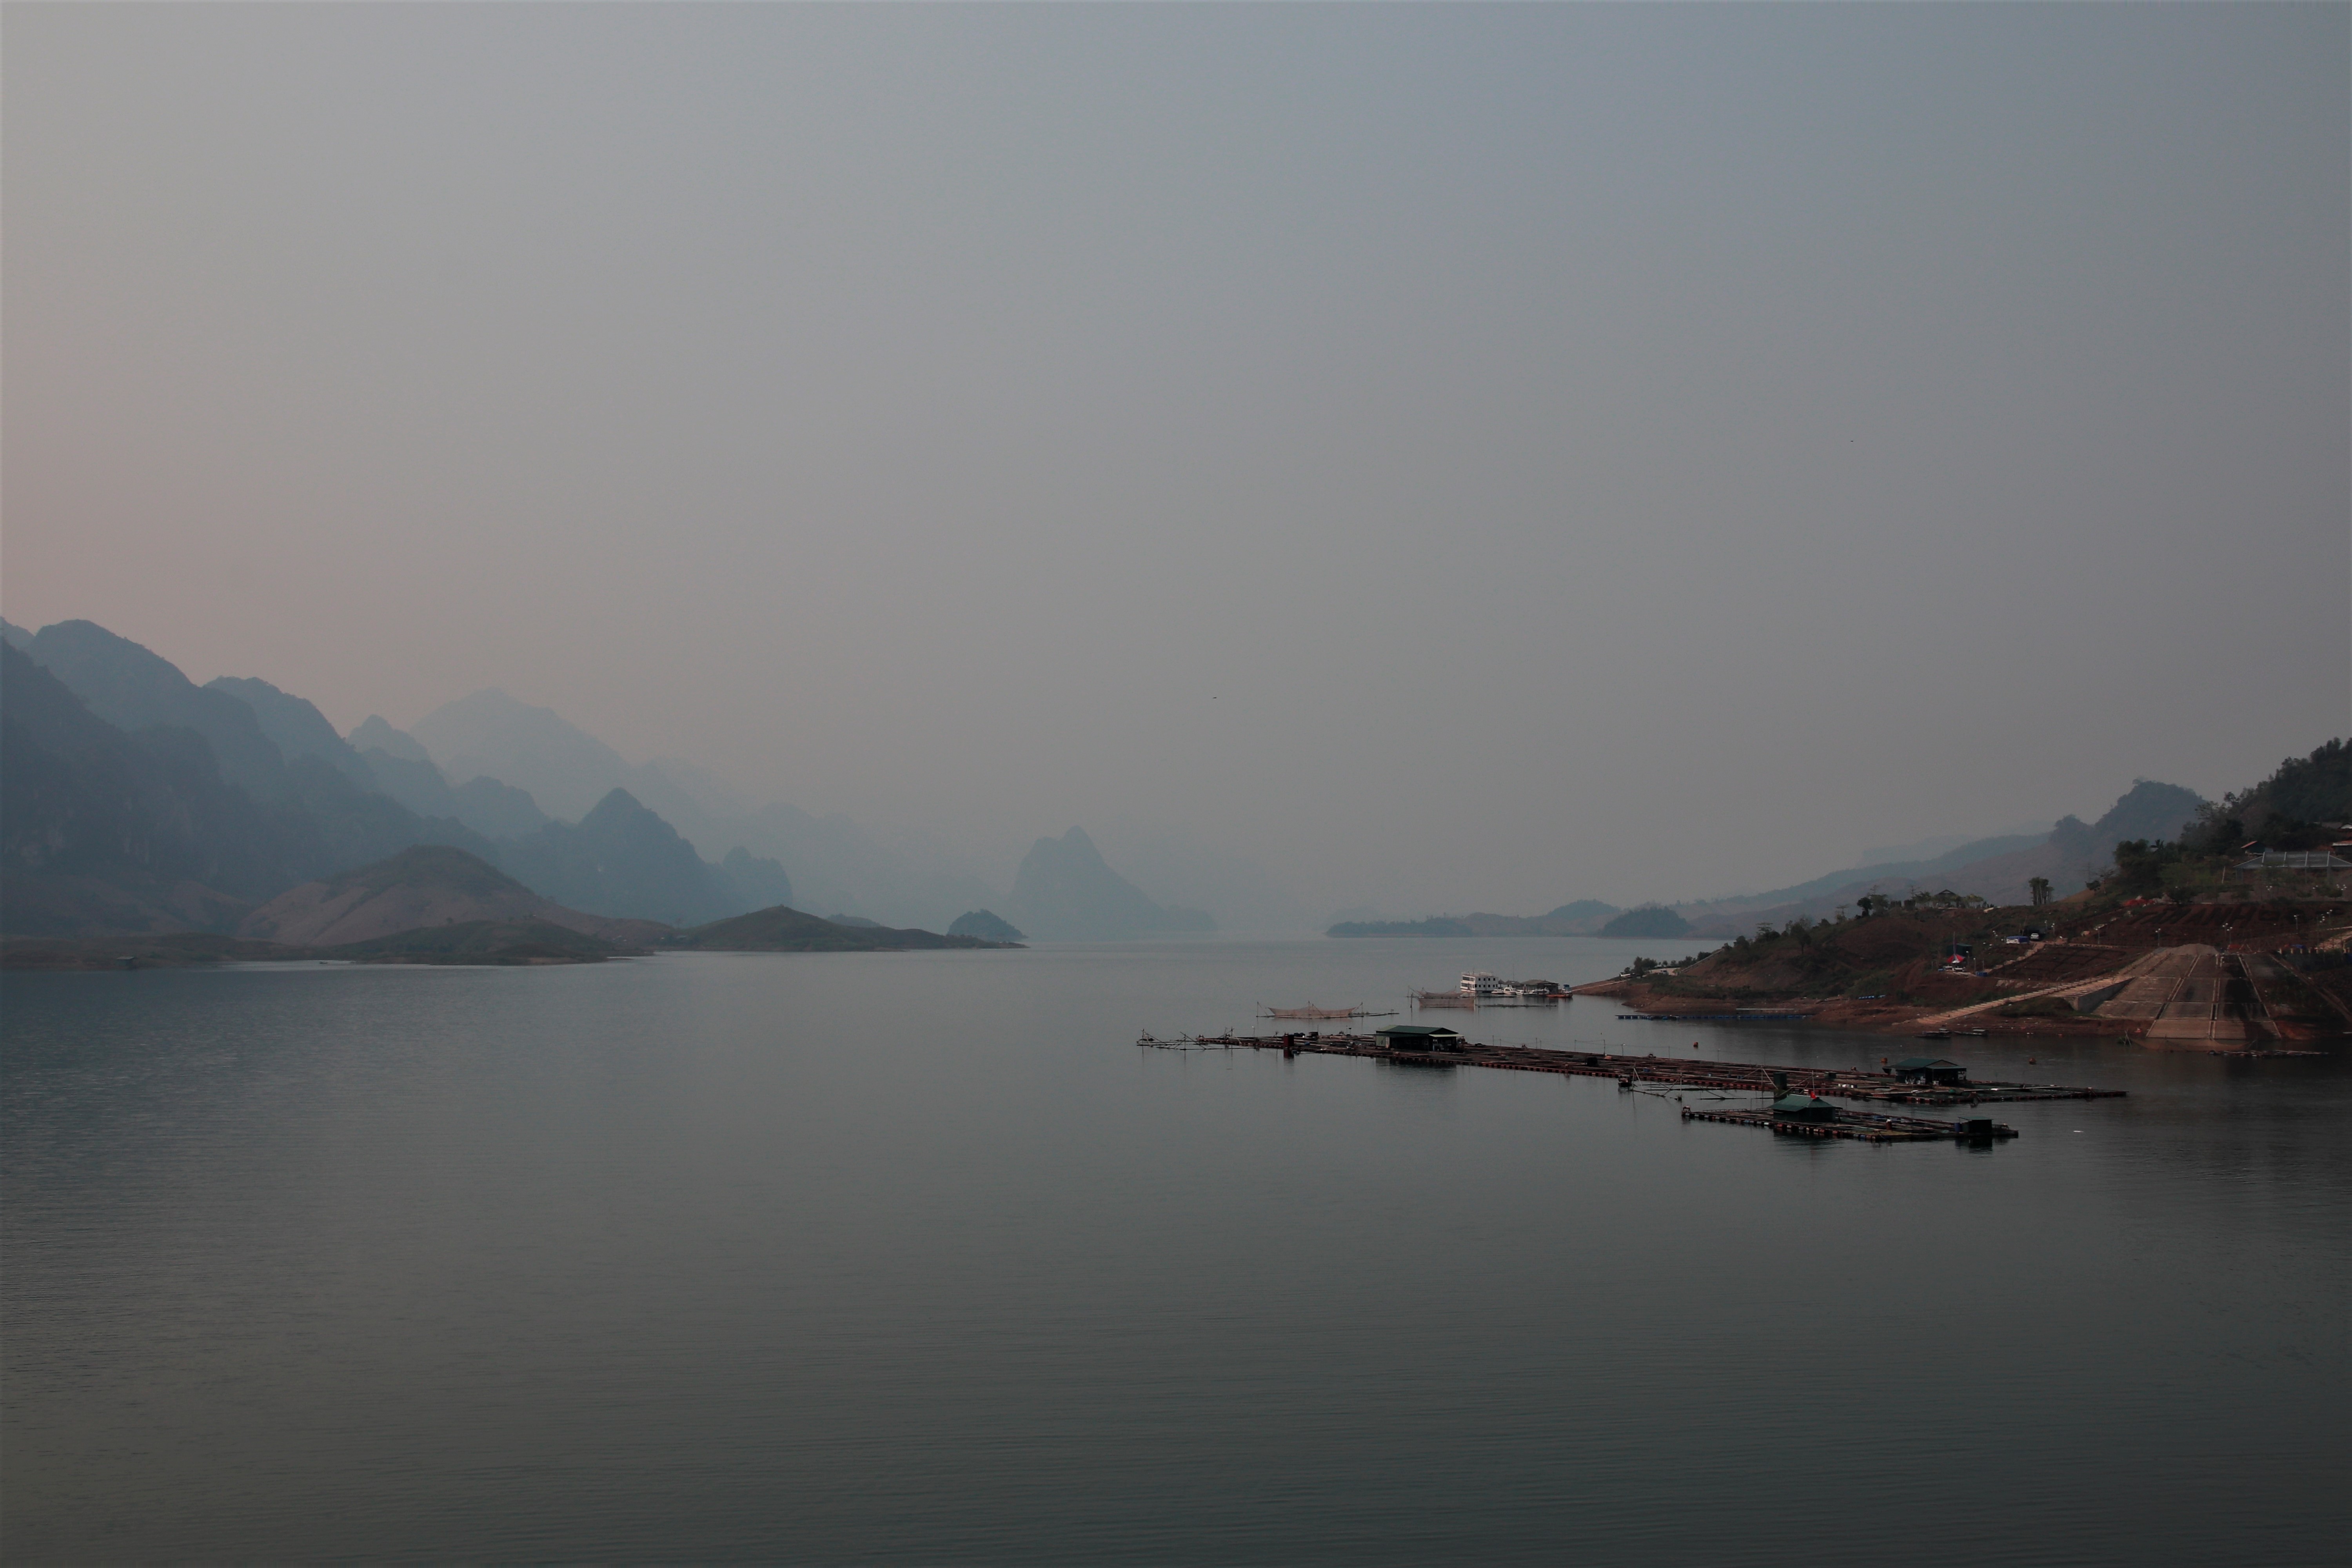
lake, body of water, sky, atmospheric phenomenon, water, highland, mist, loch, fjord, sea, haze, sound, mountain, morning, fog, river, calm, water resources, cloud, coast, hill, reservoir, atmosphere, hill station, fell, reflection, mountain range, bank, landscape, lake district, ocean, coastal and oceanic landforms, bay, photography, headland, horizon, evening, tourism, dawn